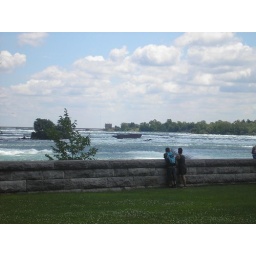
Apparently, this was a WWII ship which became trapped in the river and is still stuck just before the falls.